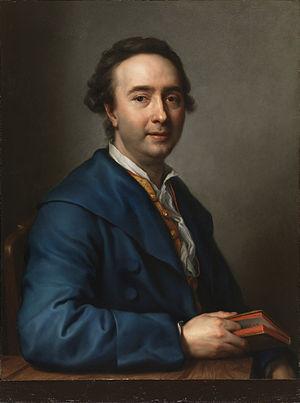
Don José Nicolás de Azara dit le « chevalier d'Azara », est un diplomate et amateur d'art espagnol.